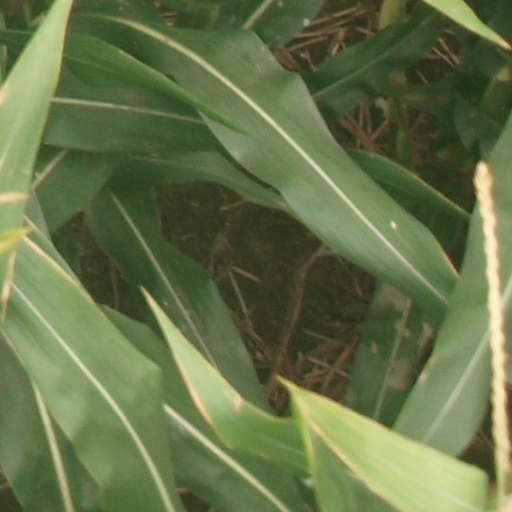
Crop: maize; corn